Ehrenfelser

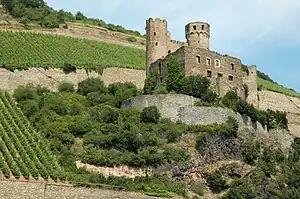
The ruins of "Burg Ehrenfels", from which the Ehrenfelser grape takes its name, amidst vineyards in Rüdesheim

Ehrenfelser is a white wine grape variety of German origin. It was created by Dr. Heinrich Birk (1898-1973) at the Geisenheim Grape Breeding Institute in 1929, by crossing Riesling with what was thought at the time to be Silvaner, but DNA markers have since indicated it was the Alsace variety Knipperlé.